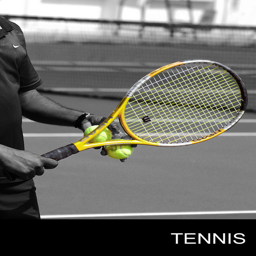
A man holding a racquet with two tennis balls
A person holding a tennis racket and two tennis balls.
Person holding up a tennis racket and two tennis balls.
an image of a man holding a tennis racket in hand
A man holding tennis racquet and tennis balls.